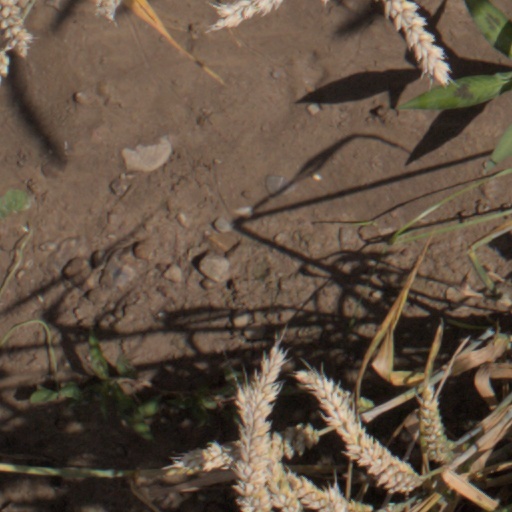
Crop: wheat